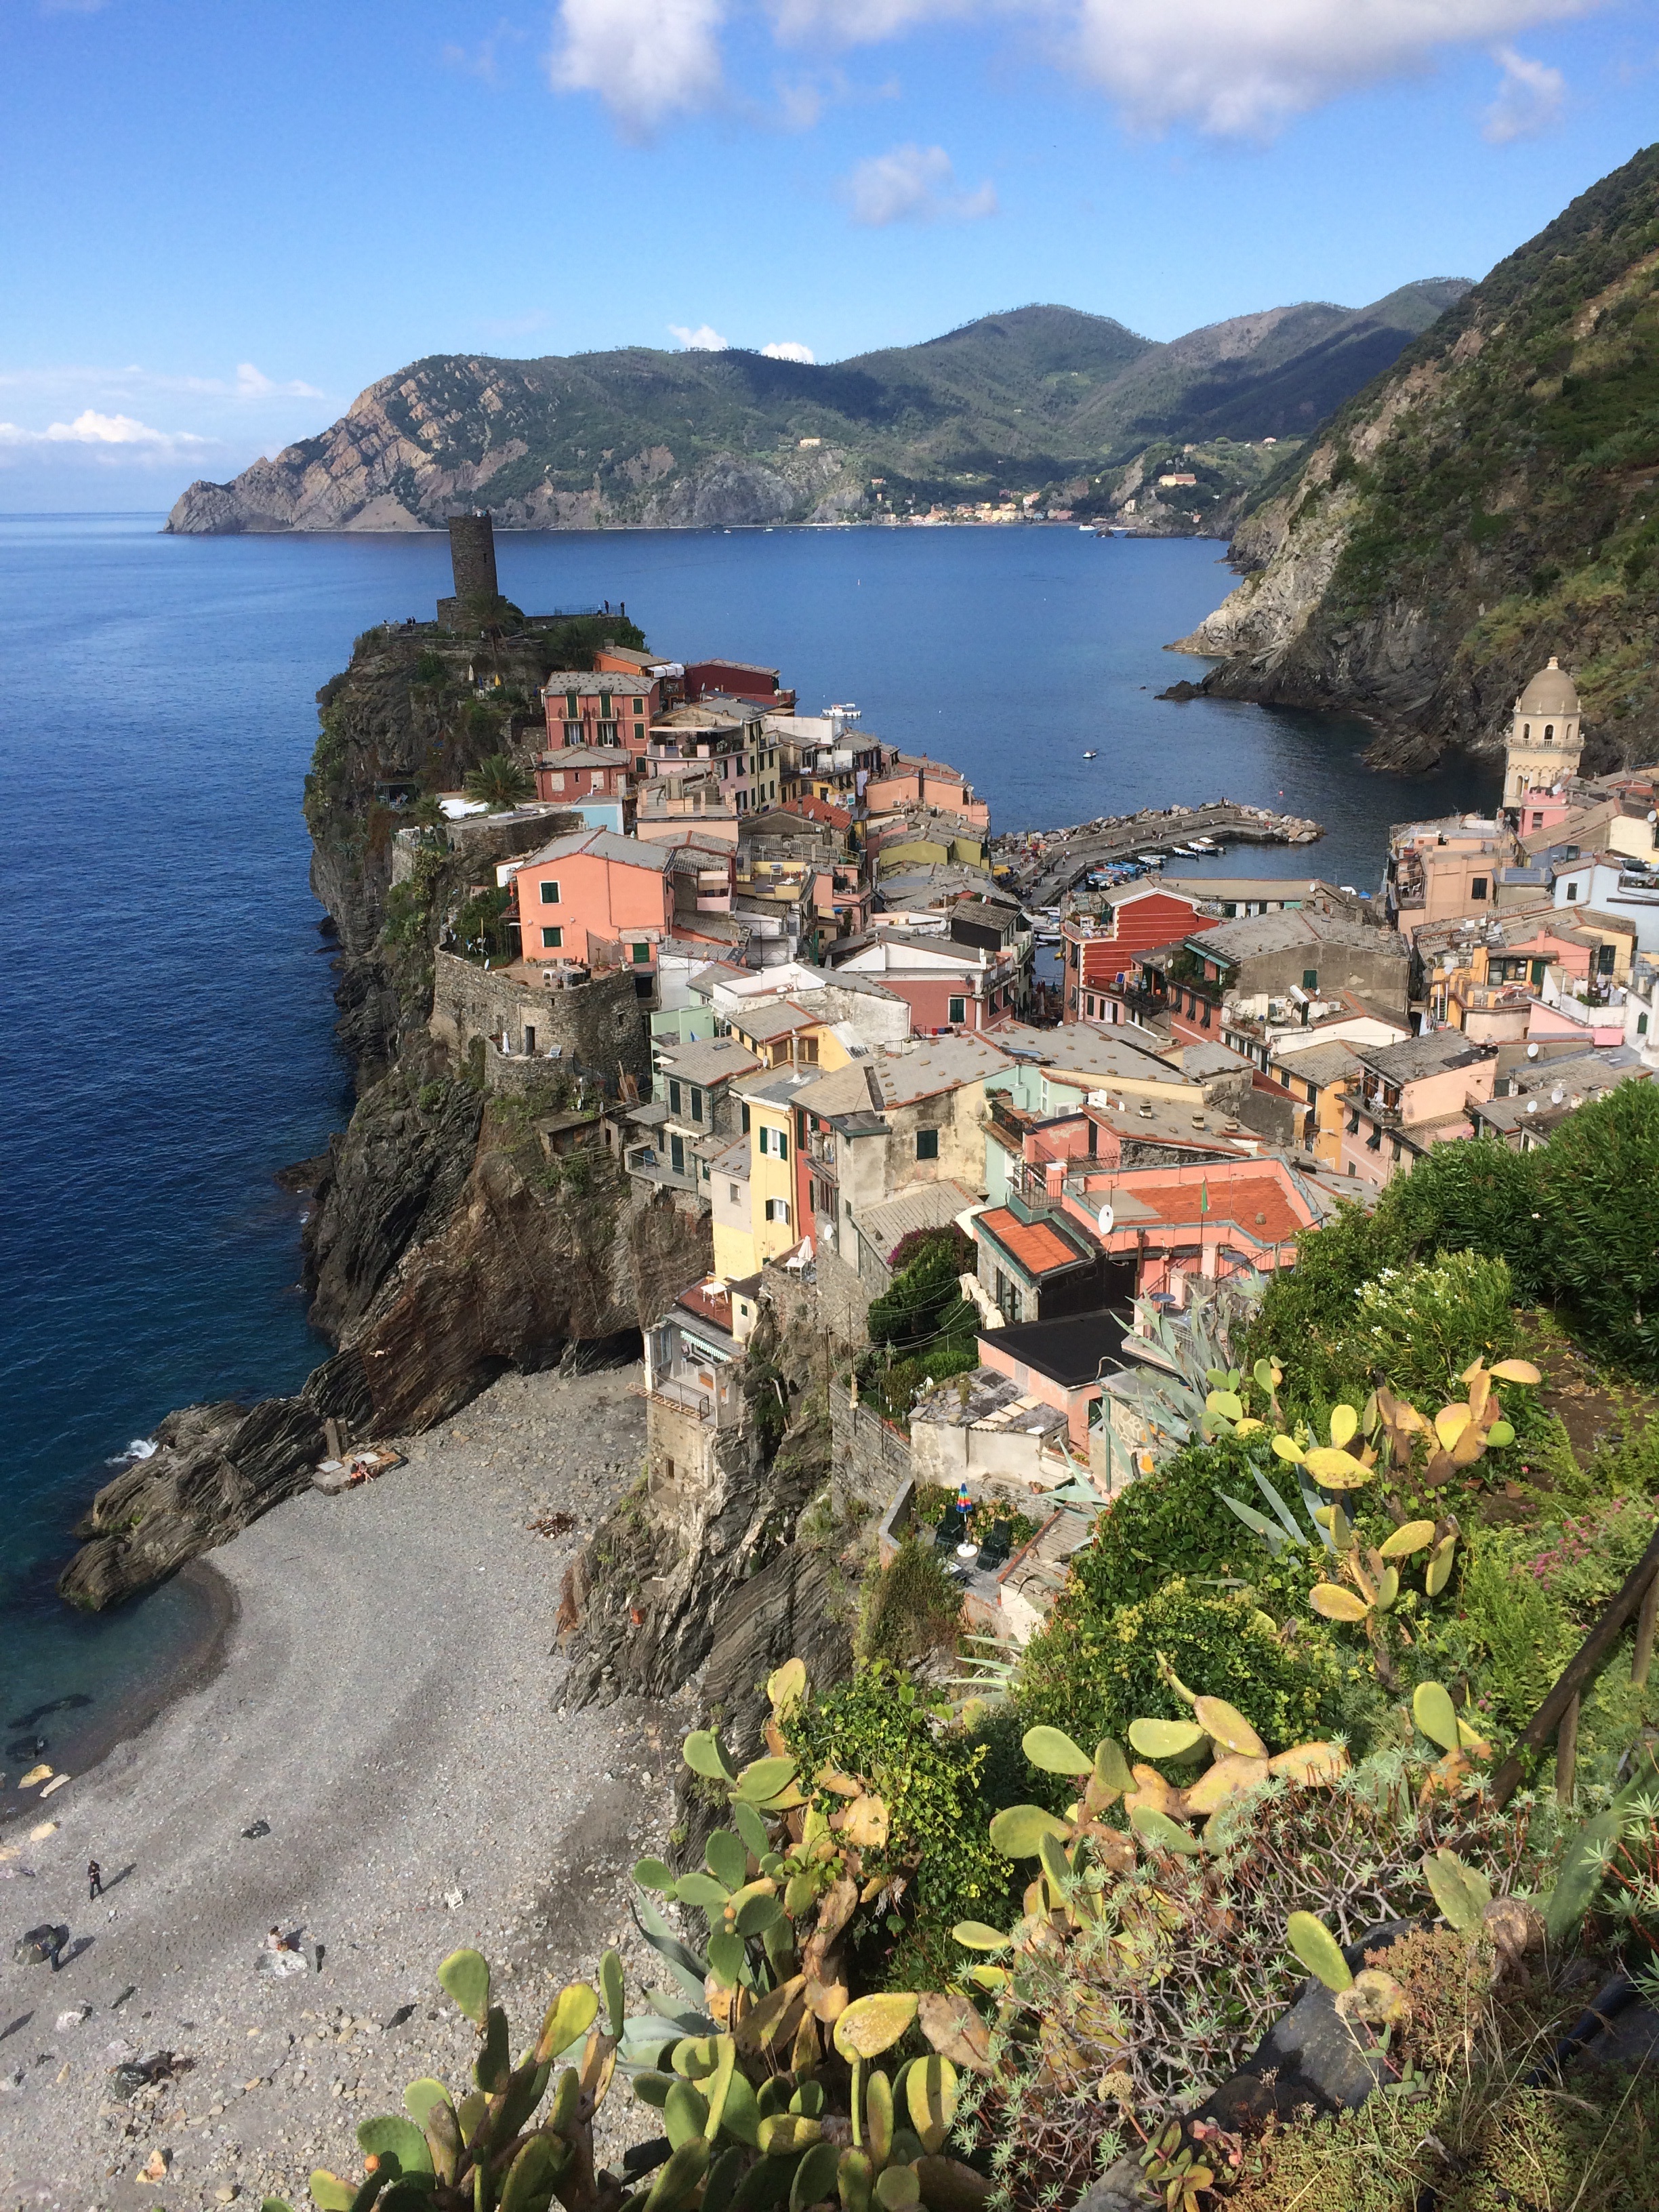
beach, sea, coast, ocean, mountain, town, vacation, village, cliff, cove, bay, italy, tourism, terrain, body of water, vernazza, cape, cinque terre, aerial photography, vernezza